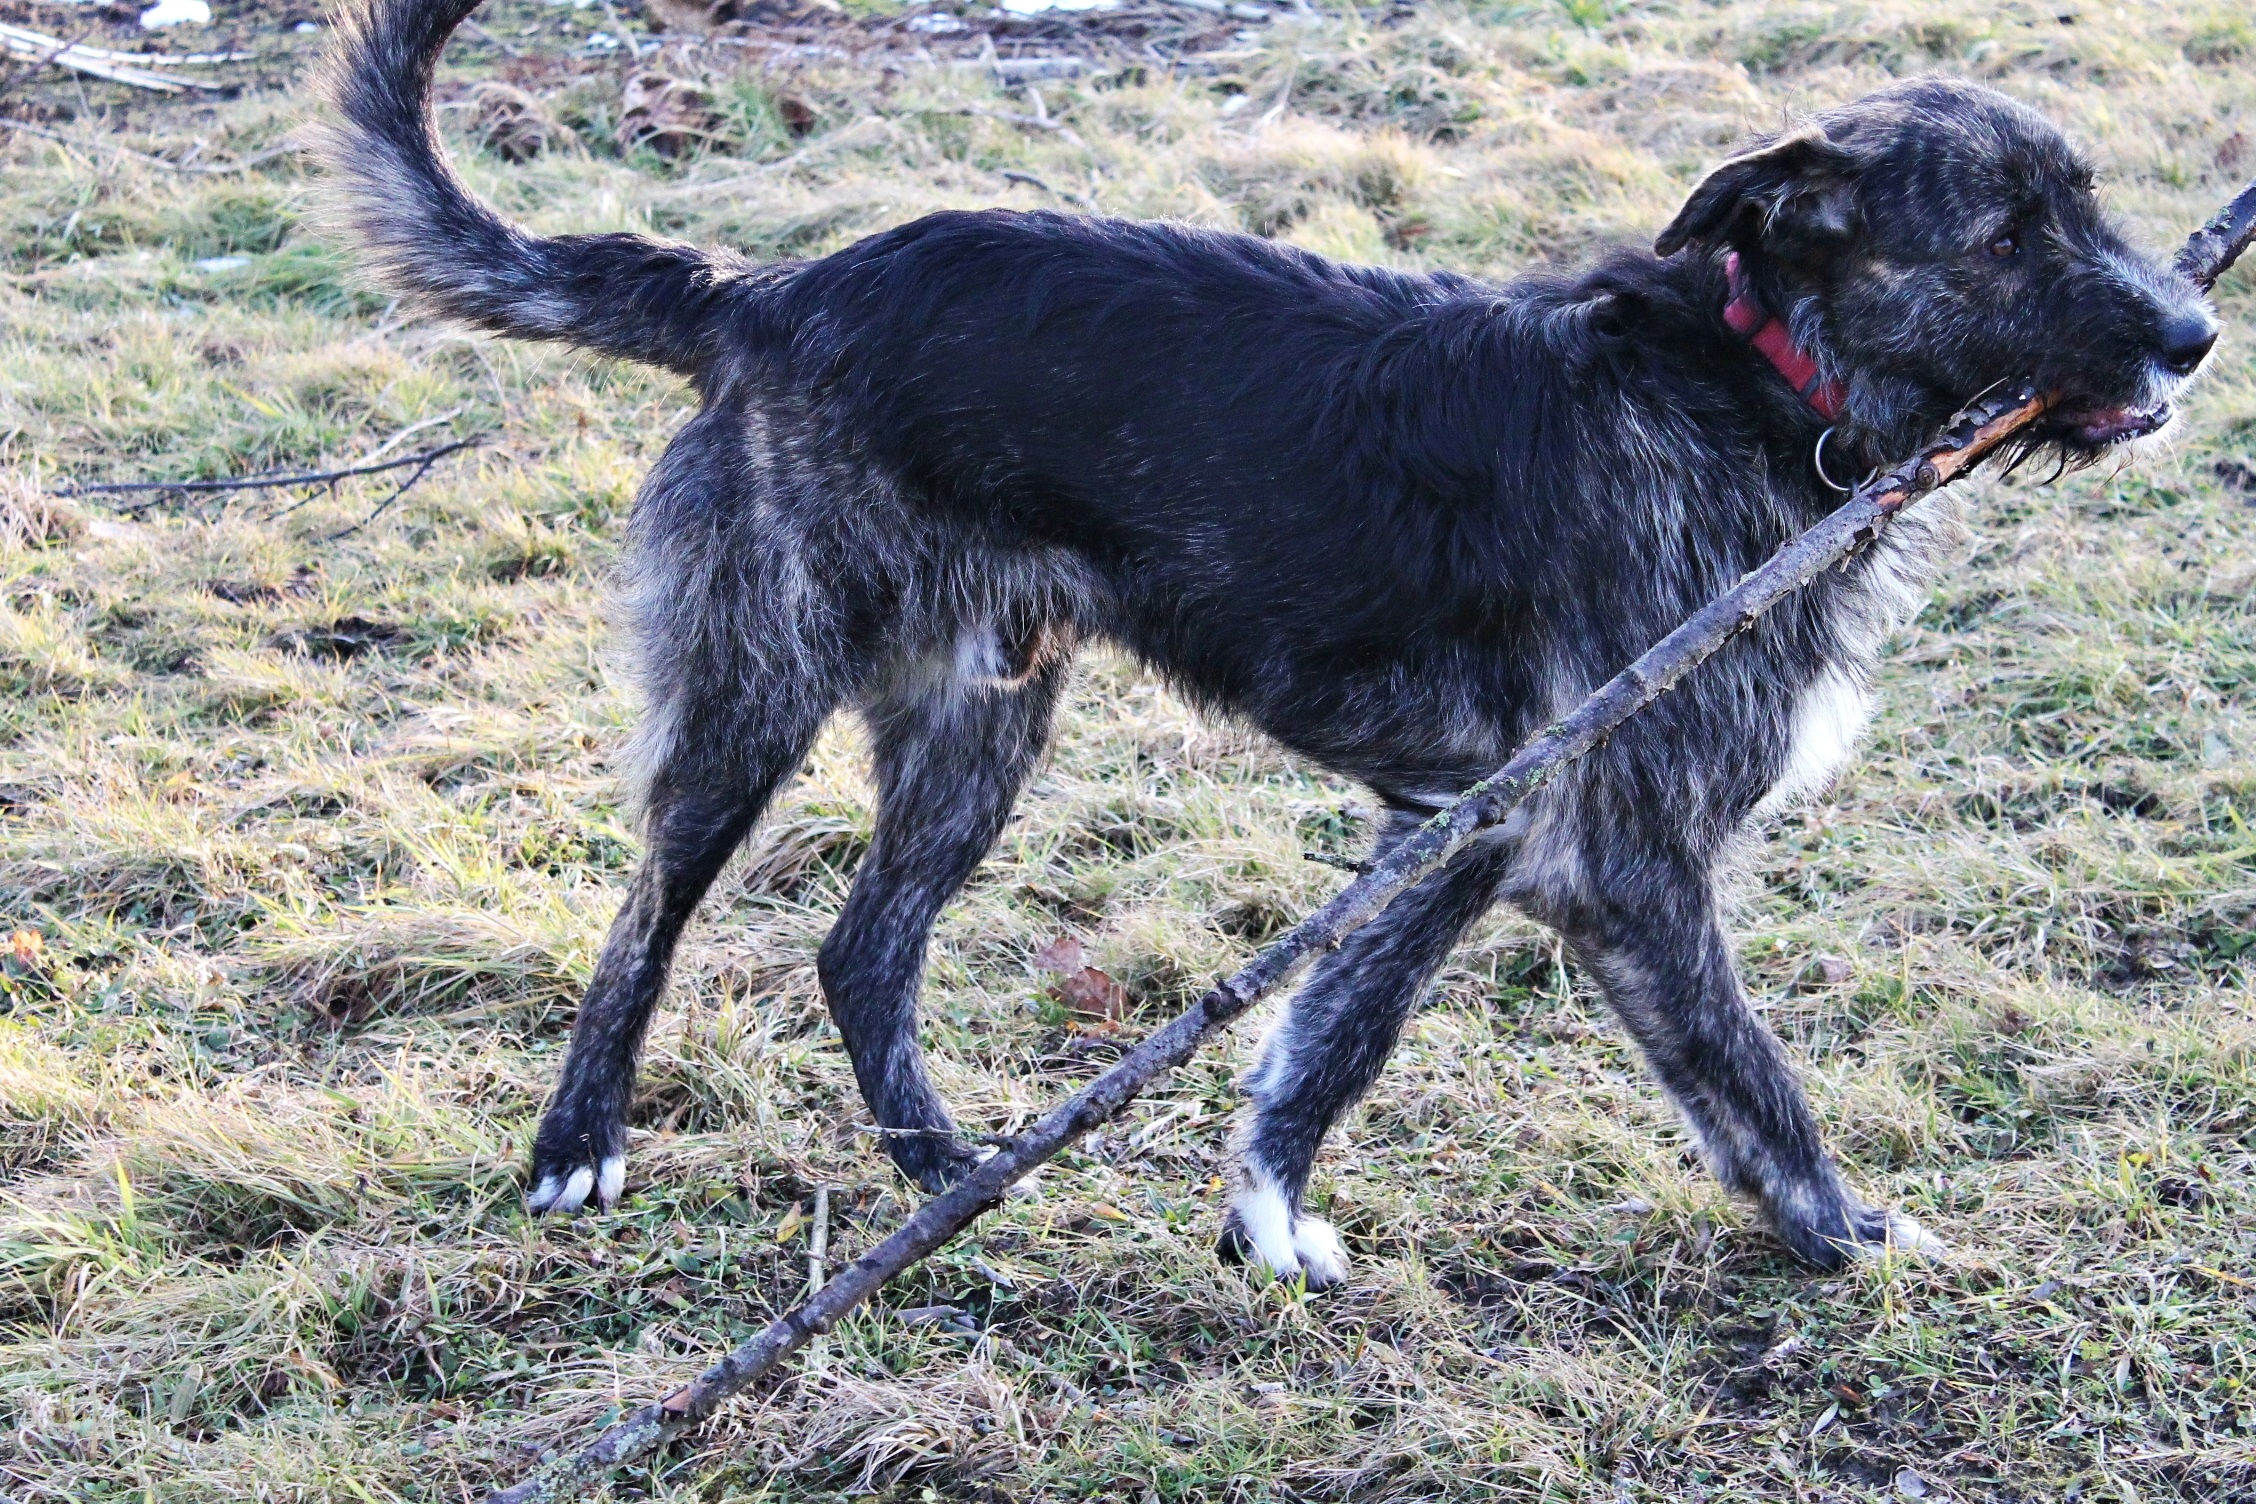
dog, mammal, hunting dog, race, hybrid, vertebrate, dog breed, batons, flat coated retriever, retrieve, patterdale terrier, setter, small m nsterl nder, dog like mammal, carnivoran, animal sports, dog crossbreeds, stabyhoun, large m nsterl nder, irish wolfhound, blue picardy spaniel, german wirehaired pointer, scottish deerhound